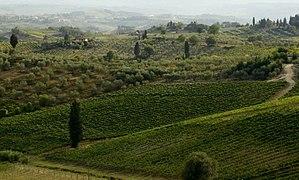
The Witcher 3: Wild Hunt est un jeu vidéo de type action-RPG développé par le studio polonais CD Projekt RED. Sorti le 19 mai 2015 sur PC, PlayStation 4 et Xbox One, puis sur Nintendo Switch le 15 octobre 2019, il fait suite narrativement à The Witcher et The Witcher 2: Assassins of Kings. Il est ainsi le troisième jeu vidéo à prendre place dans l'univers littéraire du Sorceleur, créé par l'écrivain polonais Andrzej Sapkowski, mais aussi le dernier à présenter les aventures de Geralt de Riv.